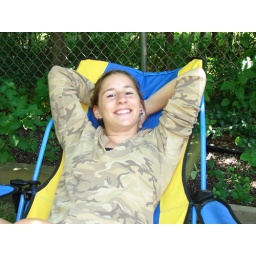
this is my big sister in our lawn chair on my grandparents 54th anniversary cookout at my house